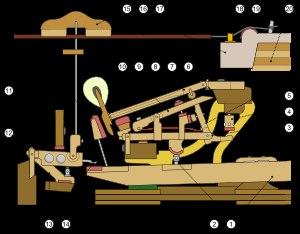
Le piano est un instrument de musique polyphonique, à clavier, de la famille des cordes frappées. Il se présente sous deux formes :
Le piano à queue est un piano à cordes horizontales.